Sutton, London

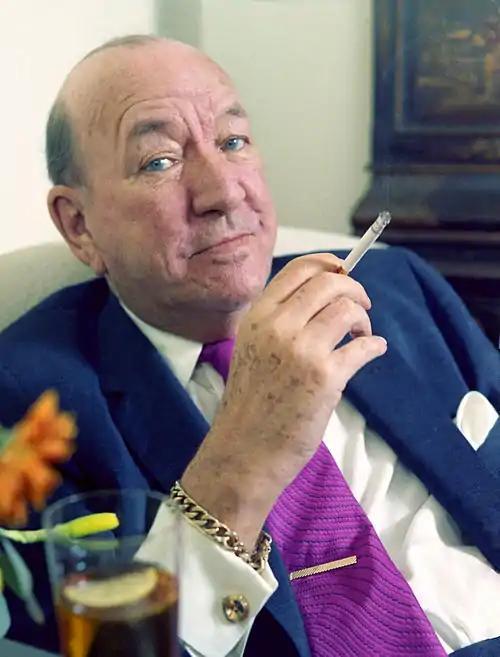
Noël Coward

By 1901, the town's population had reached 17,223 as further housing was built and the High Street was developed.